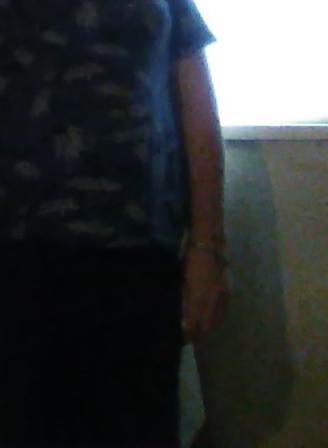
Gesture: no_gesture